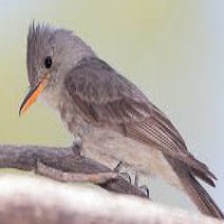
Species: GREATER PEWEE
Scientific name: CONTOPUS PERTINAX